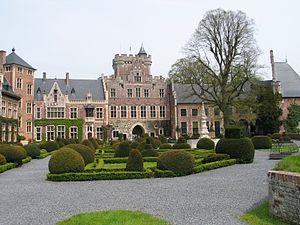
Cette liste non exhaustive répertorie les principaux châteaux en Belgique.
Le domaine de la forteresse de Gaasbeek ou Gaesbeek se trouve au cœur du Pajottenland, à proximité de Bruxelles.